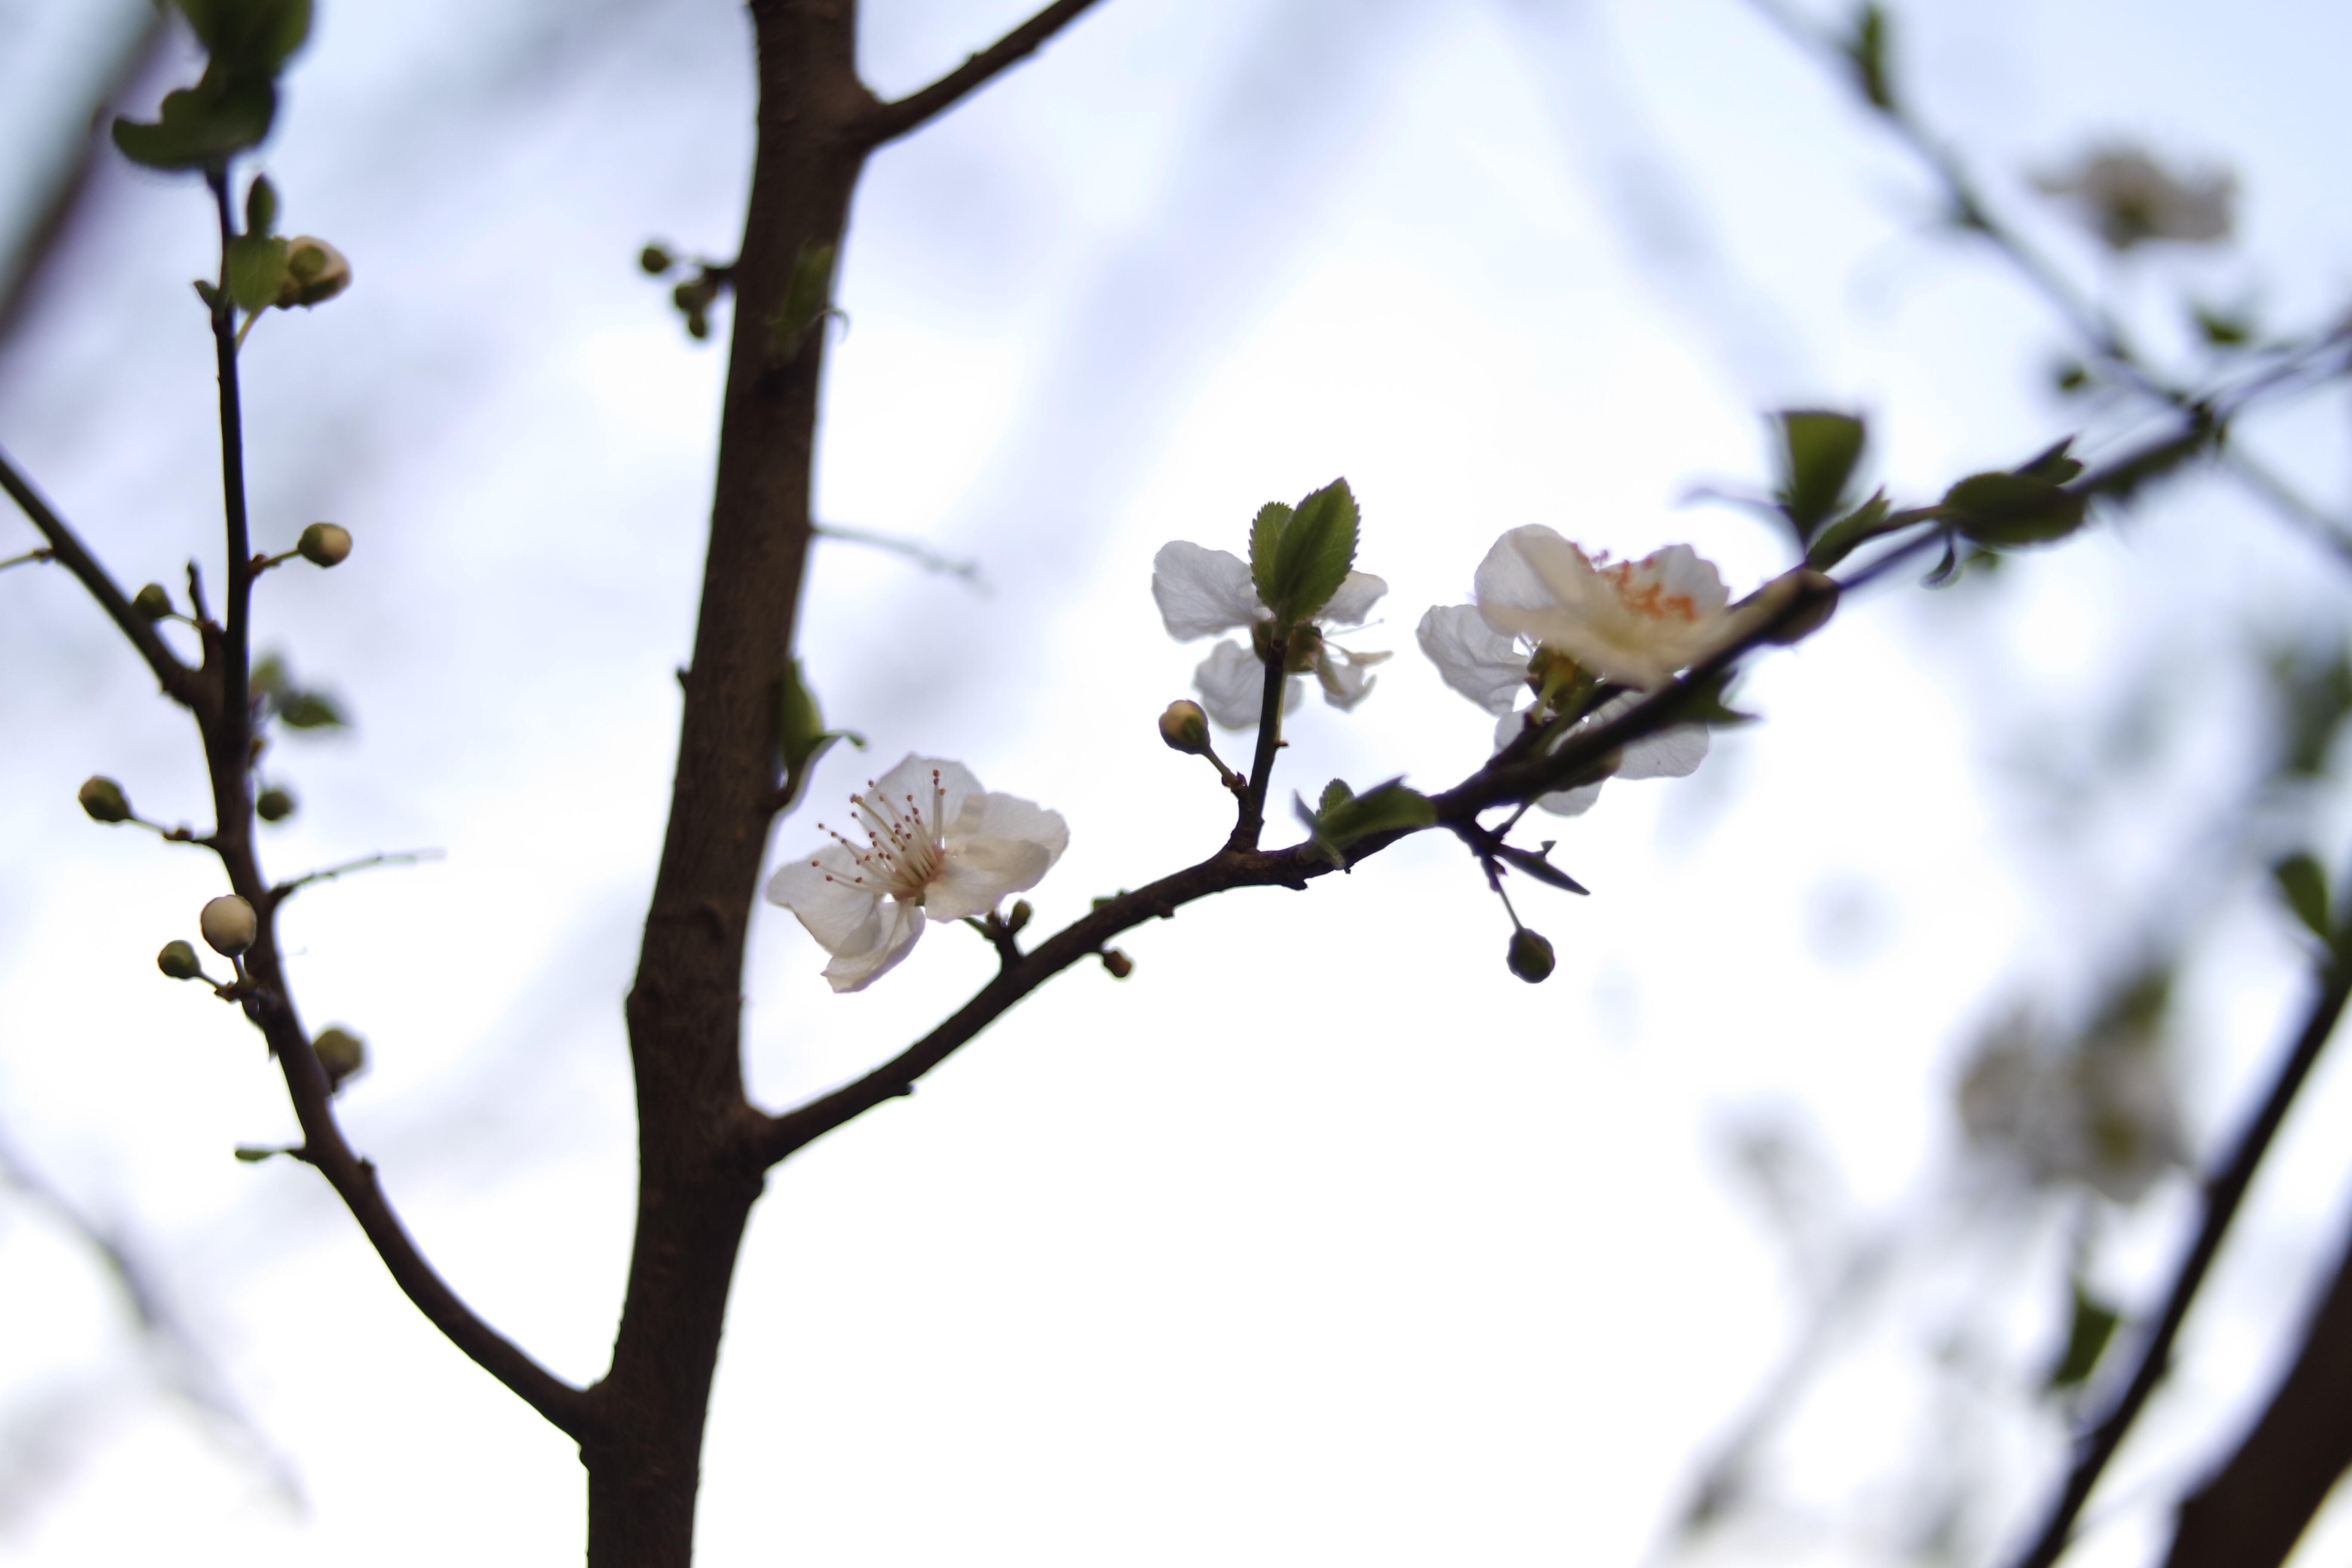
tree, nature, branch, blossom, winter, plant, leaf, flower, floral, spring, produce, flora, season, cherry blossom, twig, flowers, petals, branches, plant stem